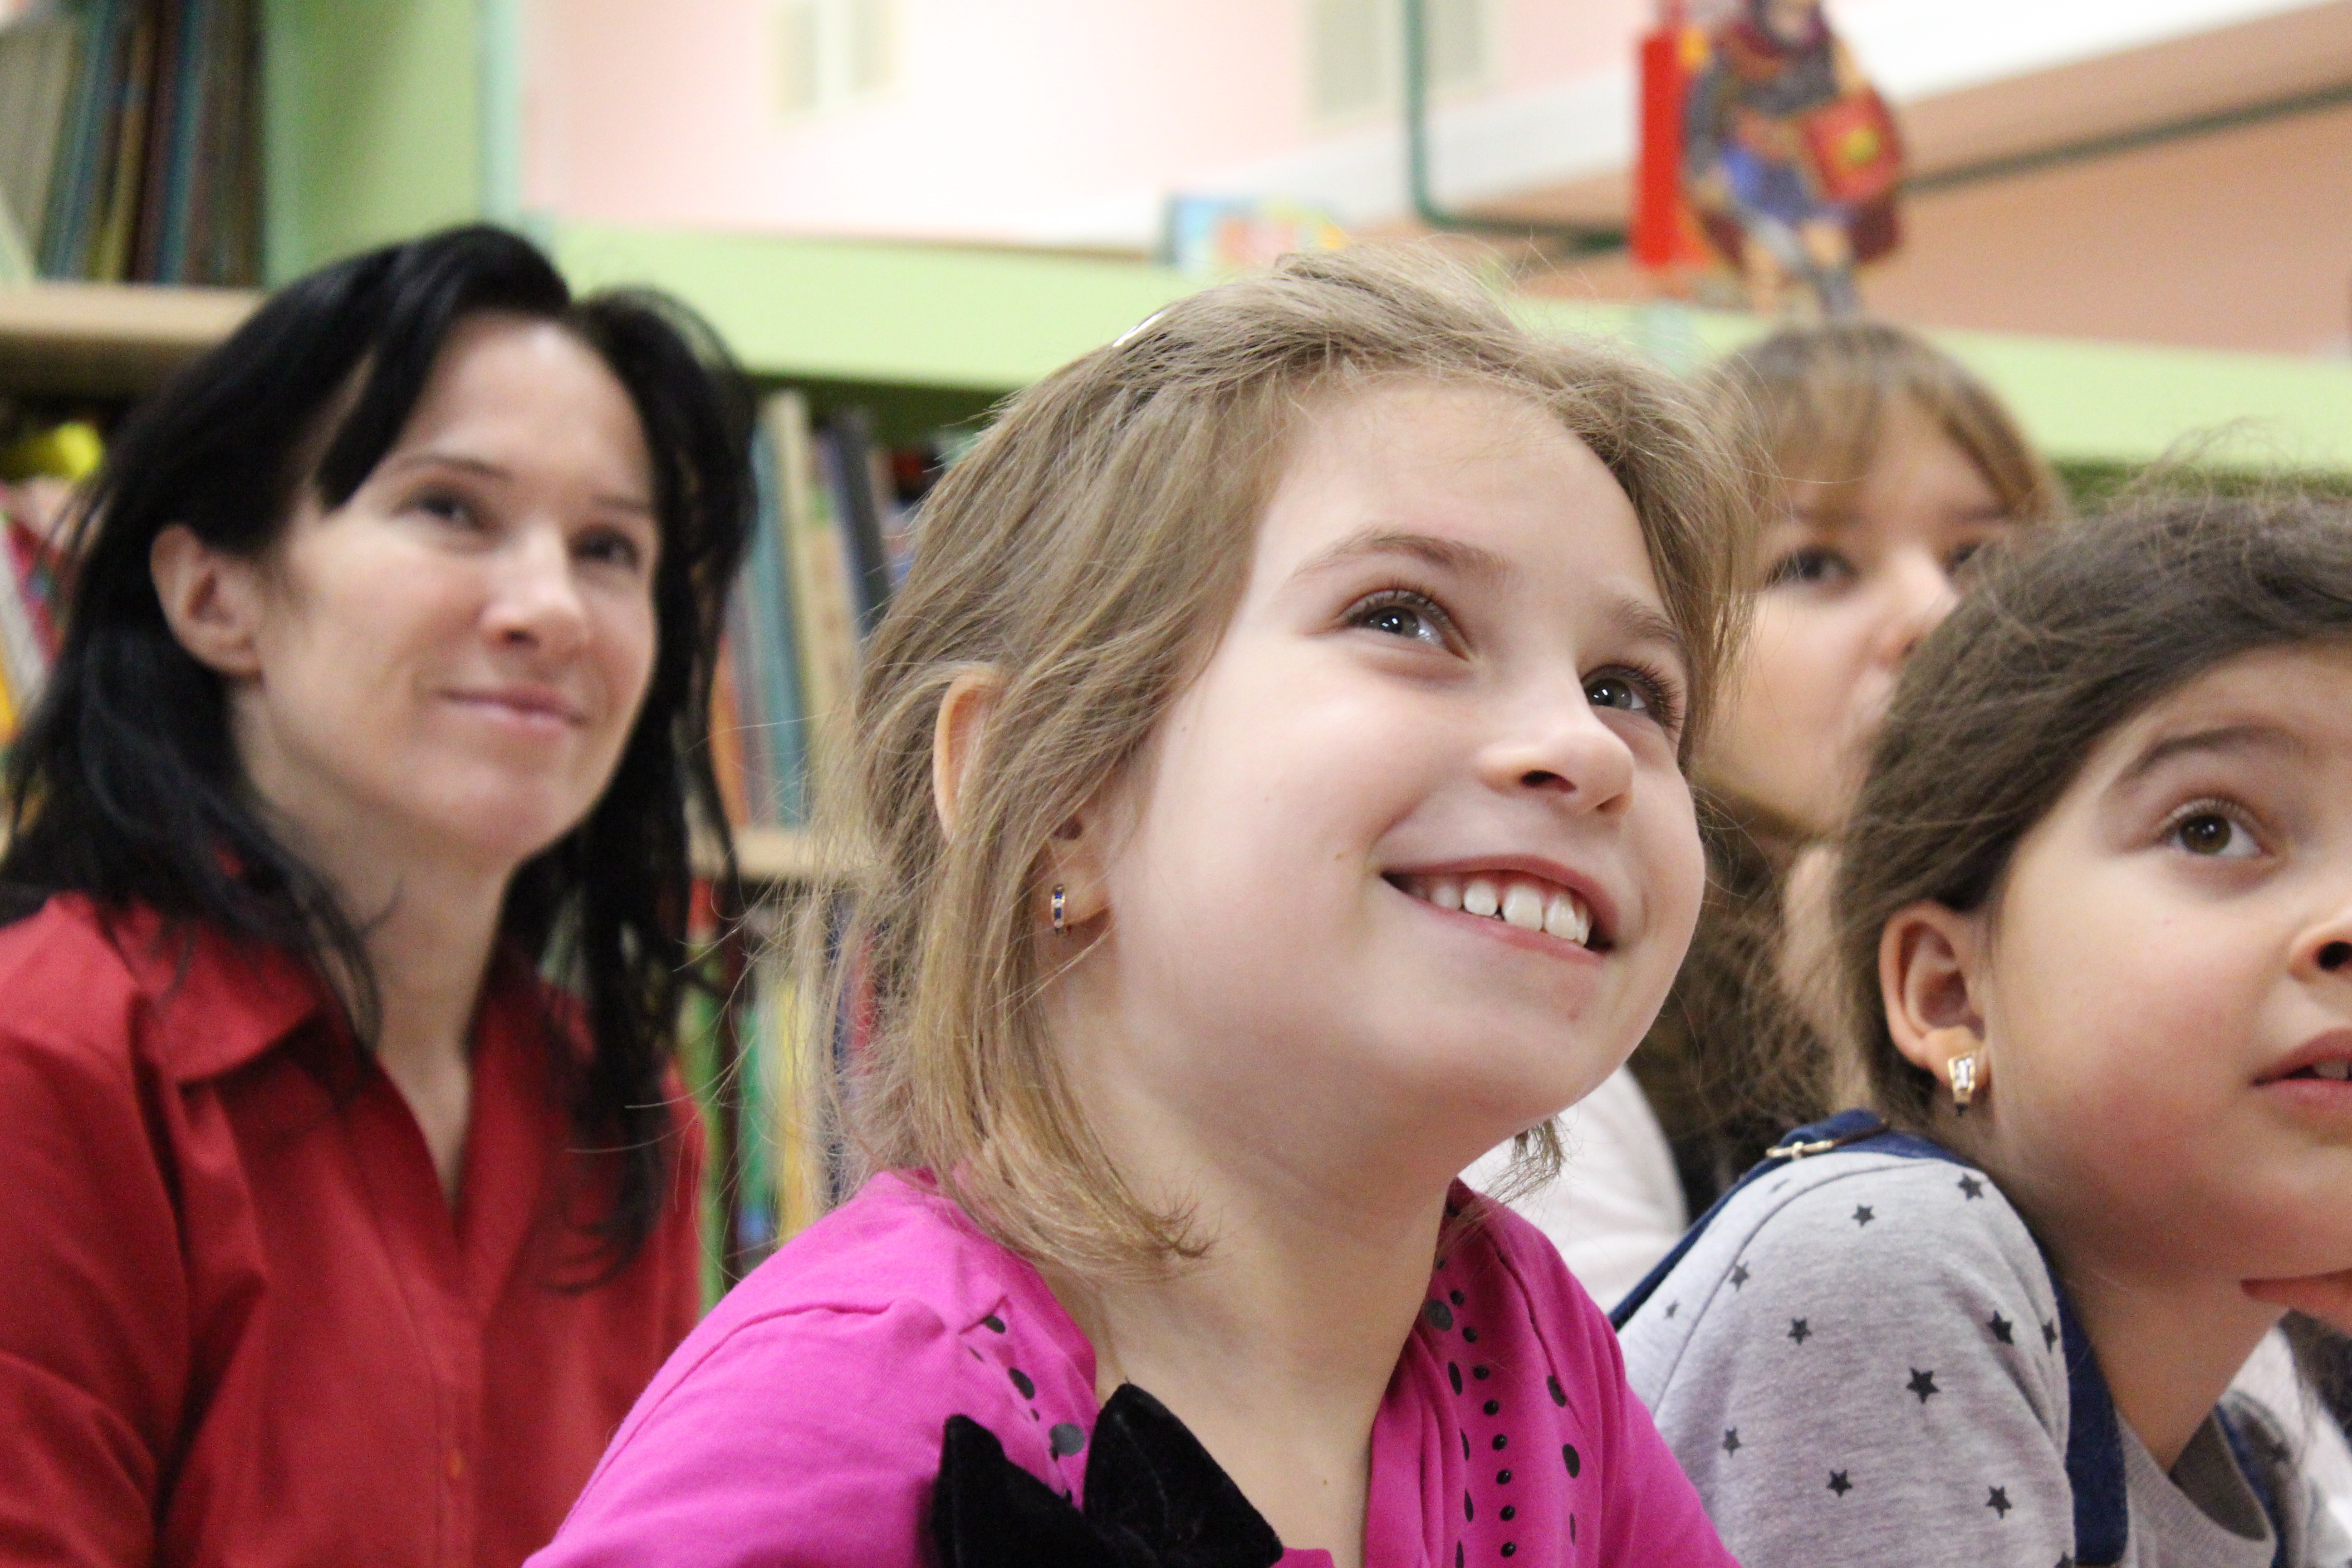
person, people, girl, view, audience, youth, student, child, smile, laugh, education, kids, joy, school, views, emotions, surprise, smiling girl